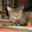
Label: cat